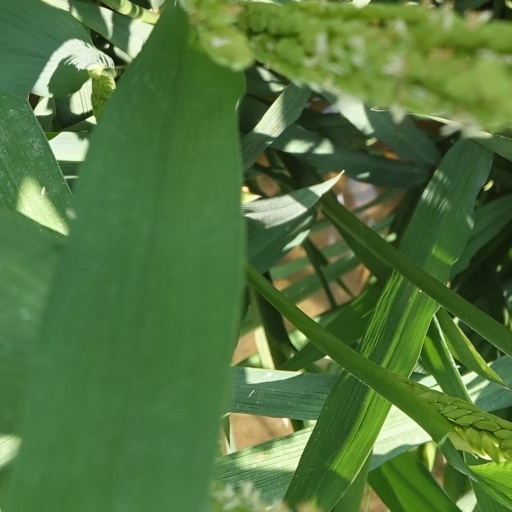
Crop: rice